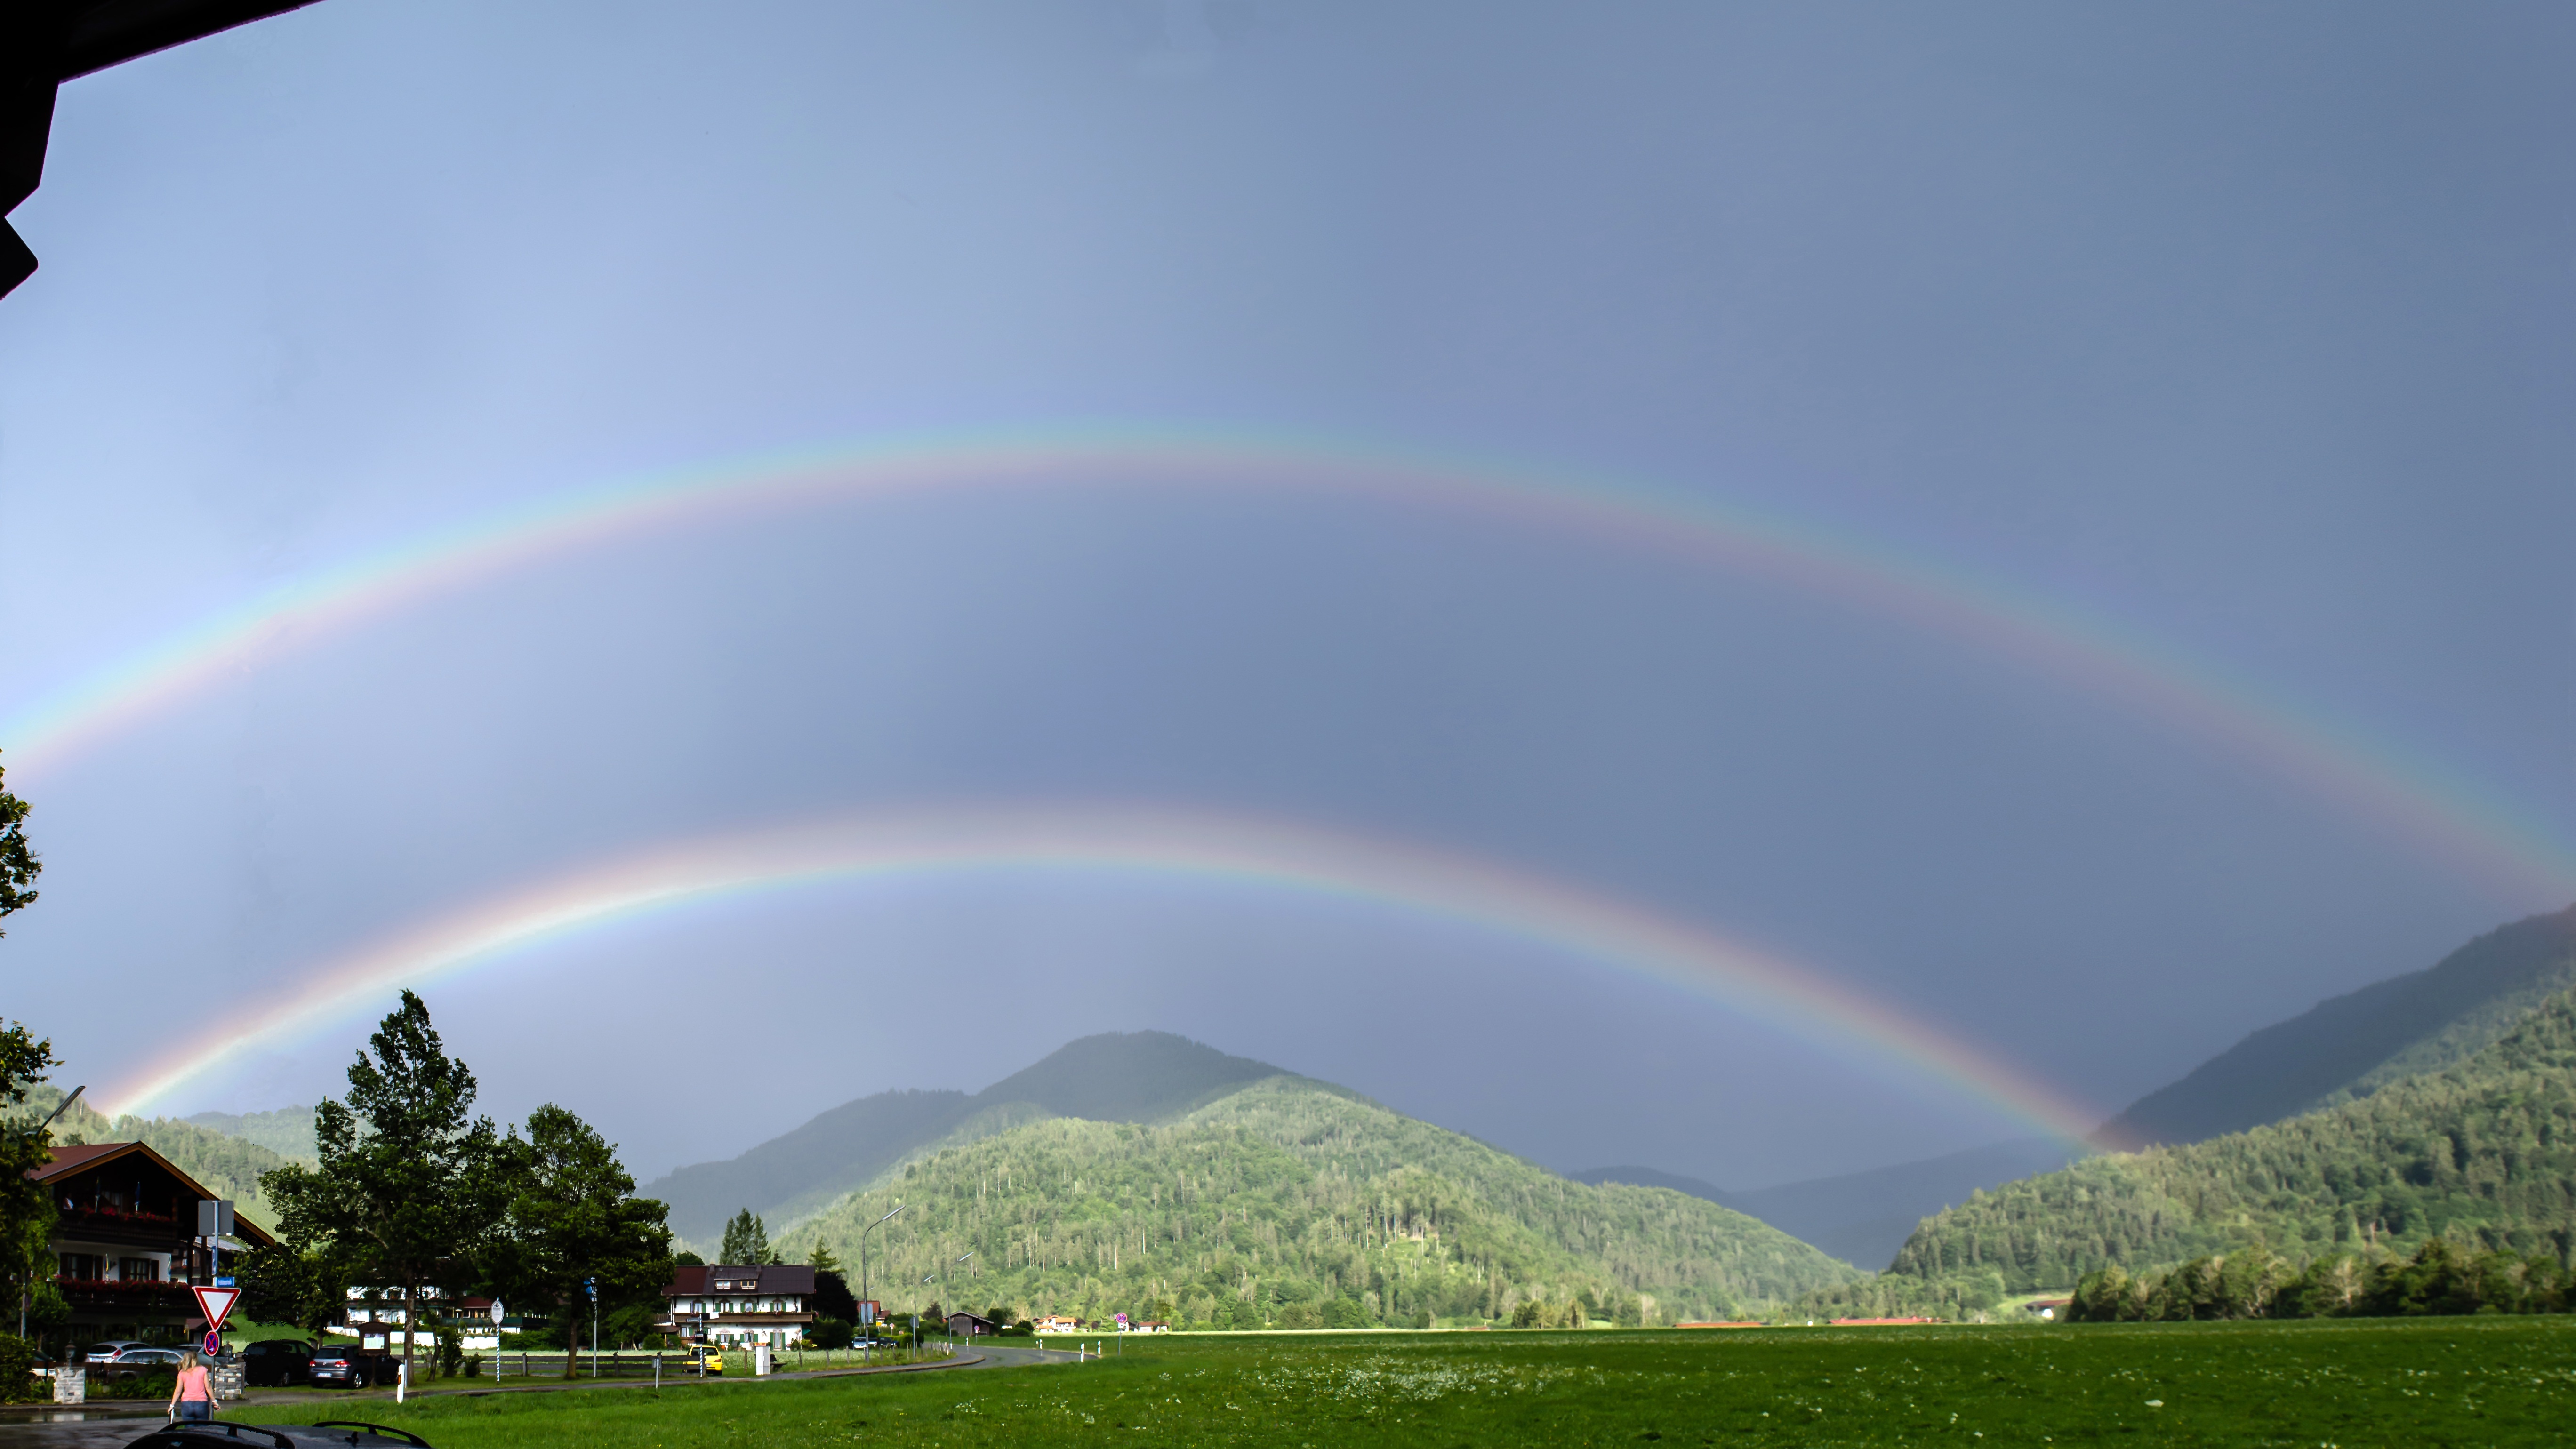
nature, cloud, sky, atmosphere, rainbow, double, germany, after the rain, meteorological phenomenon, atmosphere of earth, reit im winkl